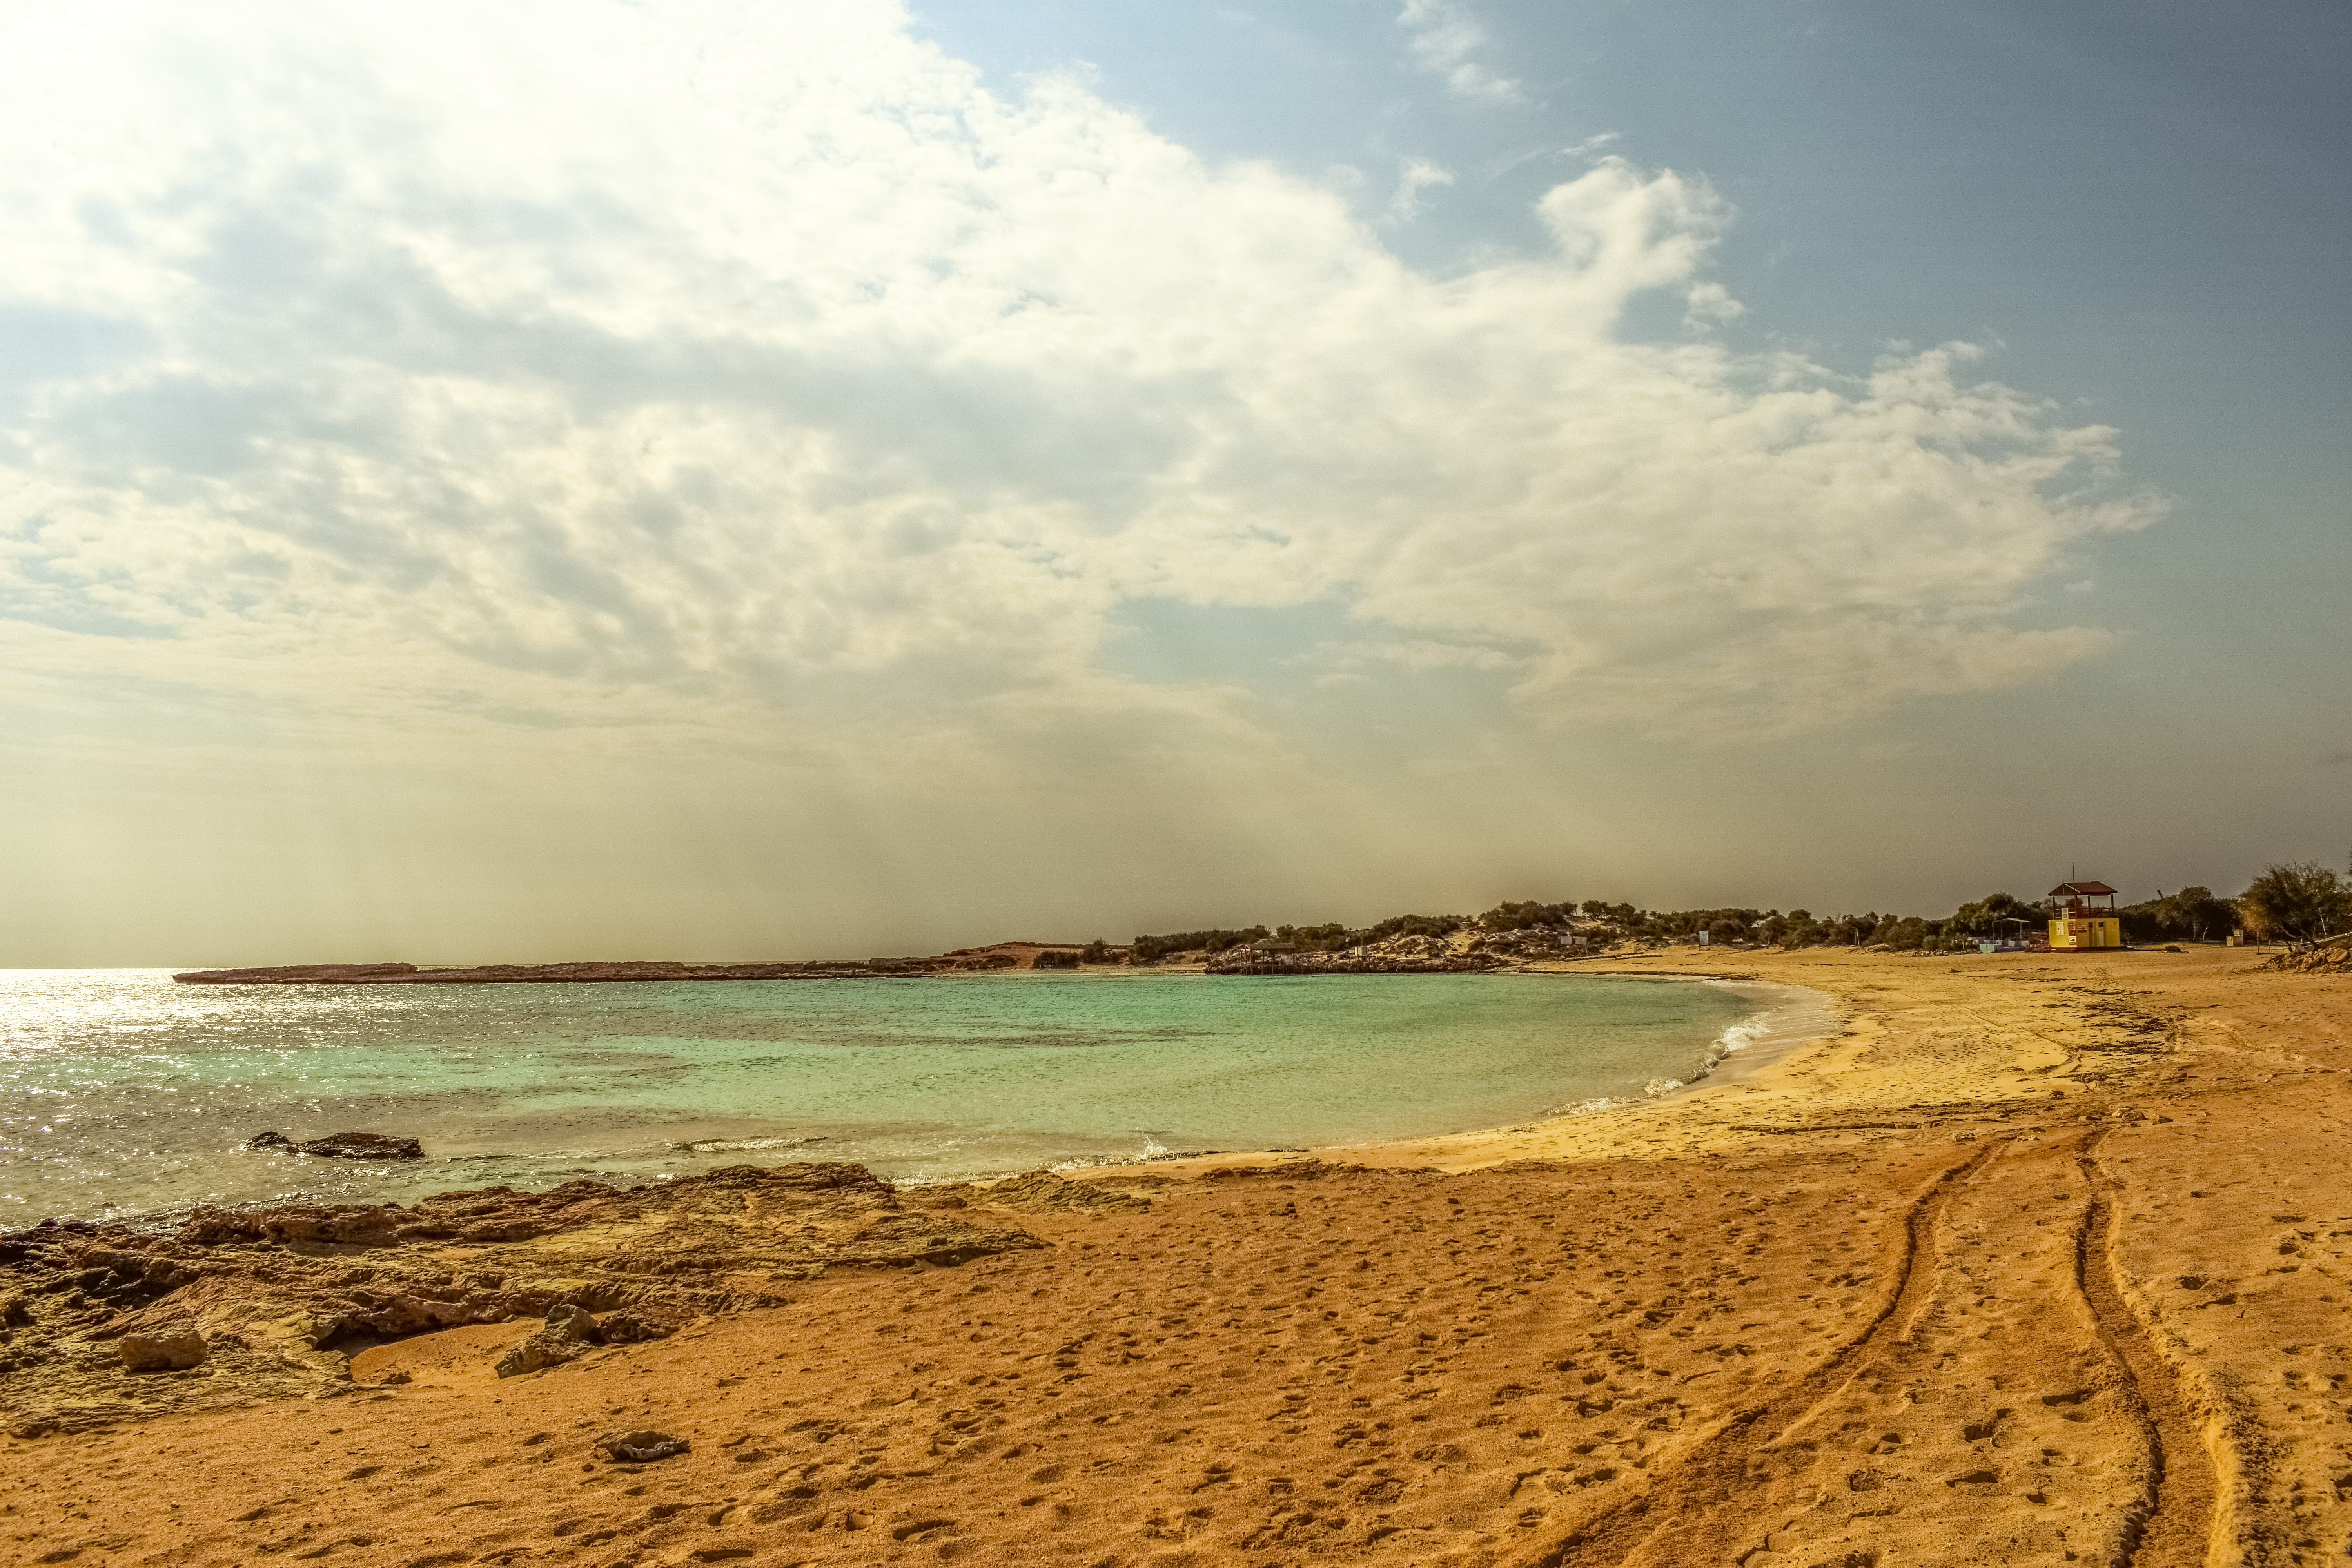
beach, landscape, sea, coast, sand, ocean, horizon, winter, cloud, sky, sun, sunrise, sunset, sunlight, morning, shore, wave, dawn, dusk, scenery, bay, empty, body of water, clouds, cyprus, sunbeam, ayia napa, makronissos, natural environment, wind wave